Richard Barnbrook

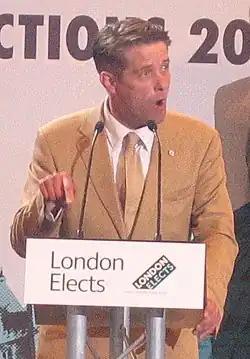
Barnbrook in 2008

Richard Barnbrook (born 24 February 1961) is a British politician and a former member of the London Assembly. He was elected as a British National Party (BNP) list candidate in the 2008 election, though he resigned the BNP whip in August 2010 and subsequently sat as an independent. Barnbrook was a councillor, and leader (2006–08), then deputy leader (2008–10), of the BNP group on Barking and Dagenham London Borough Council. He represented Goresbrook ward. Barnbrook retired from politics in May 2012.